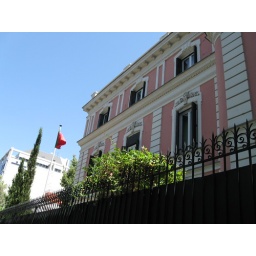
Portuguese embassy in a manly pink building